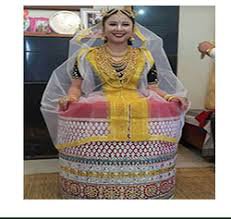
Dance form: manipuri